Church of the Good Shepherd-Episcopal (Blue Earth, Minnesota)

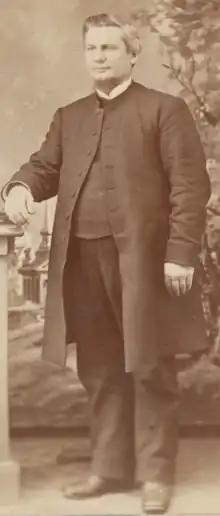
Rev. Solomon Burleson (ca. 1872)

The land for the church was purchased for $375 (the equivalent of roughly $8,000 in 2020). Within three months of Whipple’s visit, the local newspaper announced that “Plans are being matured for the erection of an Episcopal Church building in Blue Earth City, costing several thousand dollars. The money is already in hand and is the gift of Mrs. Auchmuty, a wealthy New York lady, who is now traveling in Europe.” This benefactress was Ellen Schermerhorn Auchmuty (1837-1927), the independently wealthy wife of Col. Richard T. Auchmuty, who donated the full $3,000 (the equivalent of roughly $64,000 in 2020) for the construction of the church. Both she and her husband came from prominent Episcopalian families; together they offered substantial financial support toward church construction projects on the east coast. Richard Auchmuty was also an architect, and designed St. Mary's Episcopal Church in Brooklyn, New York, and Trinity Episcopal Church in Lenox, Massachusetts, both of which are listed on the National Register of Historic Places; his great-grandfather had also served as the third rector of New York City’s Trinity Church.